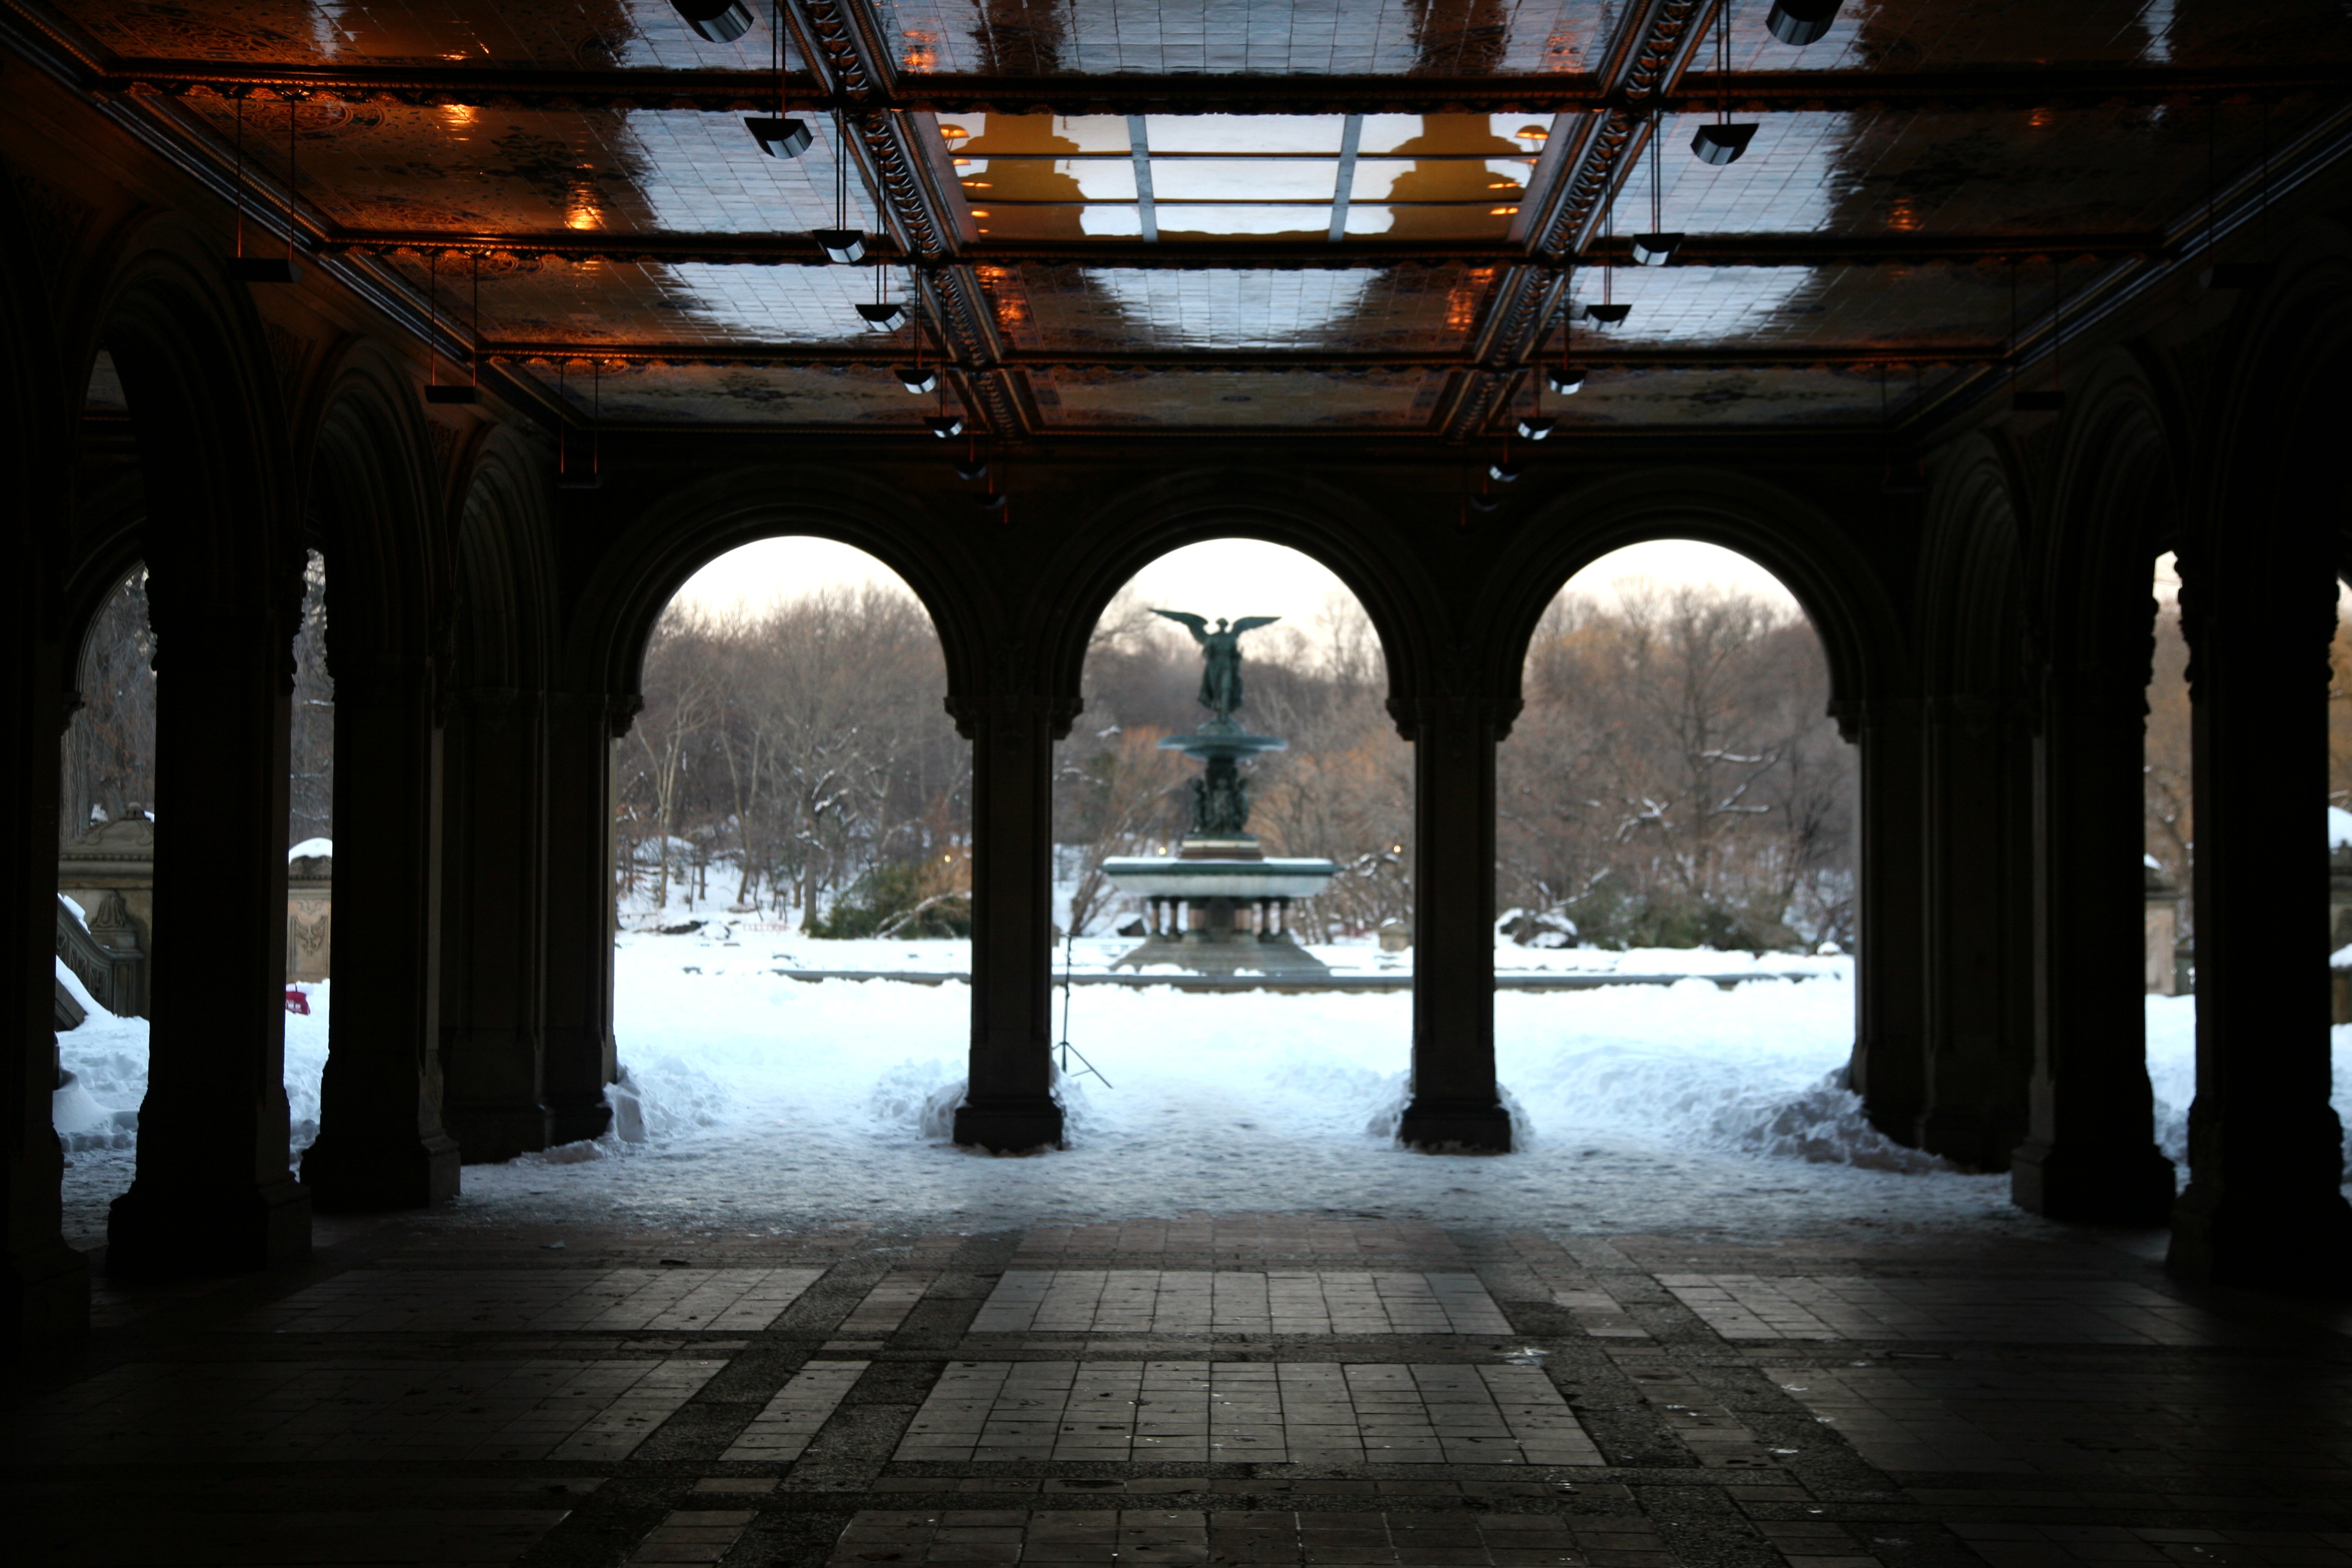
snow, light, architecture, bridge, night, manhattan, arch, reflection, column, nyc, park, darkness, neige, newyork, temple, newyorkcity, symmetry, ny, centralpark, bethesdaarcade, urban area, ancient history